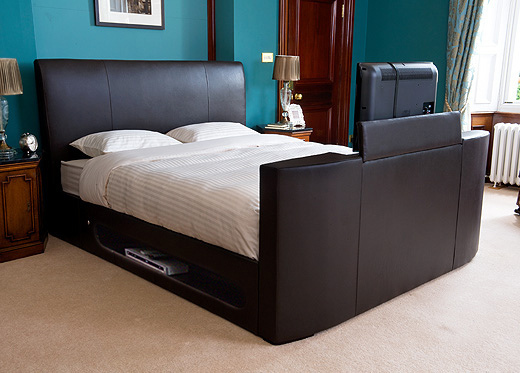
user: Given an image and a question. Answer the question in a short answer. Question: What would be done here? Short Answer:
assistant: sleep